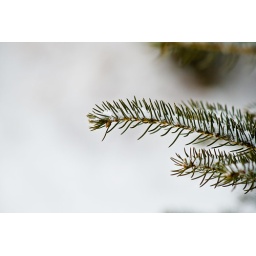
I love the look of pine trees in the snow. Today I went for the close-up.